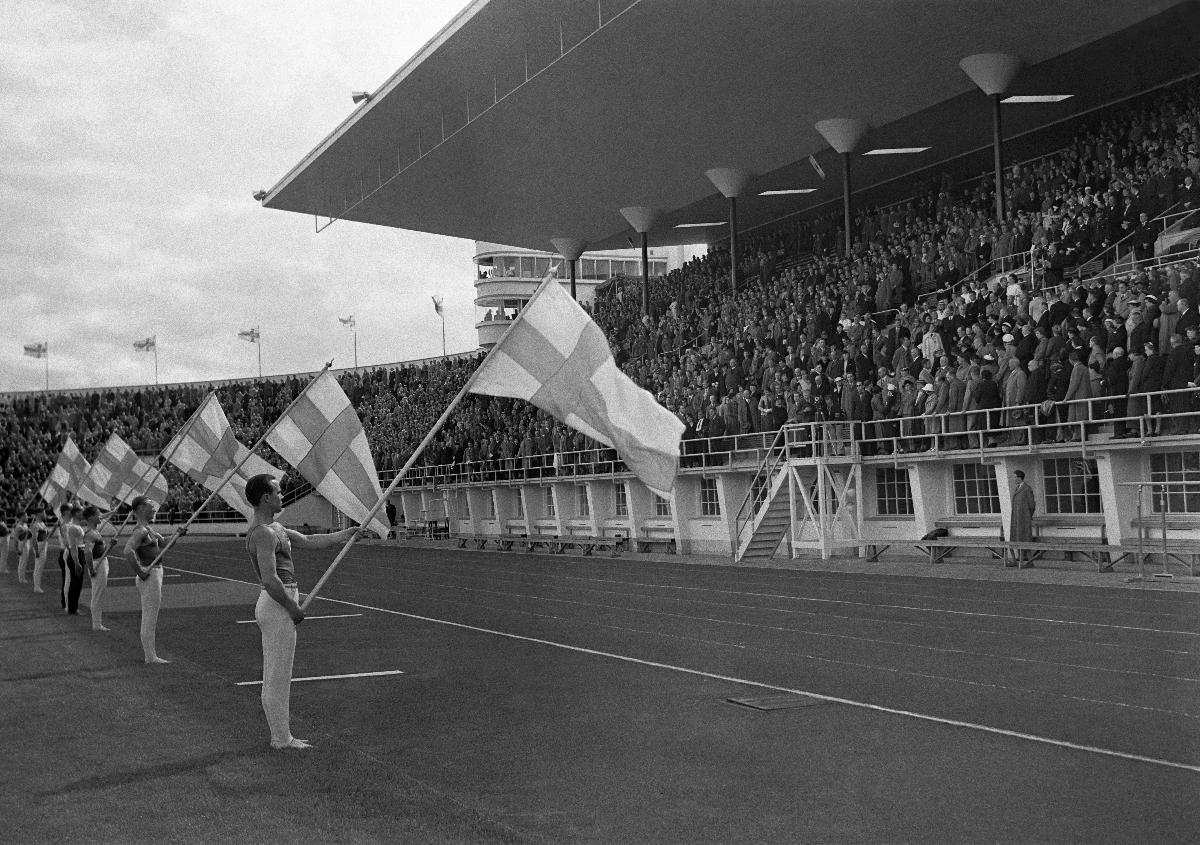
Helsingin Olympiastadionin avajaiset
Helsingfors Olympiastadions invigning; The inauguration of Helsinki Olympic Stadium
sisällön kuvaus: Helsingin Olympiastadionin vihkiäiset 12.6.1938. content description: The inauguration of Helsinki Olympic Stadium 12.6.1938. innehållsbeskrivning: Helsingfors Olympiastadions invigning 12.6.1938.
Kuvaaja: Sundström, Hugo, kuvaaja
Vuosi: 1938
Paikka: Suomi, Uusimaa, Helsinki
Aiheet: avajaiset; stadionit; HBL; liput; vihkiäiset; openings (celebrations); stadiums; olympic stadiums; openings; celebrations; sports; flags; öppningsceremonier; stadion; idrott; olympiastadion; öppning; invigning; festligheter; sport; flaggor